Silence Dogood

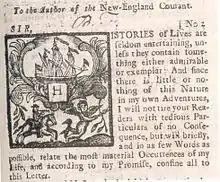
Silence Dogood Essay in the "New-England Courant"

Silence Dogood was the pen name used by Benjamin Franklin to get his work published in the "New-England Courant", a newspaper founded and published by his brother James Franklin. This was after Benjamin Franklin was denied several times when he tried to publish letters under his own name in the "Courant". The 14 Mrs. Silence Dogood letters were first printed in 1722.